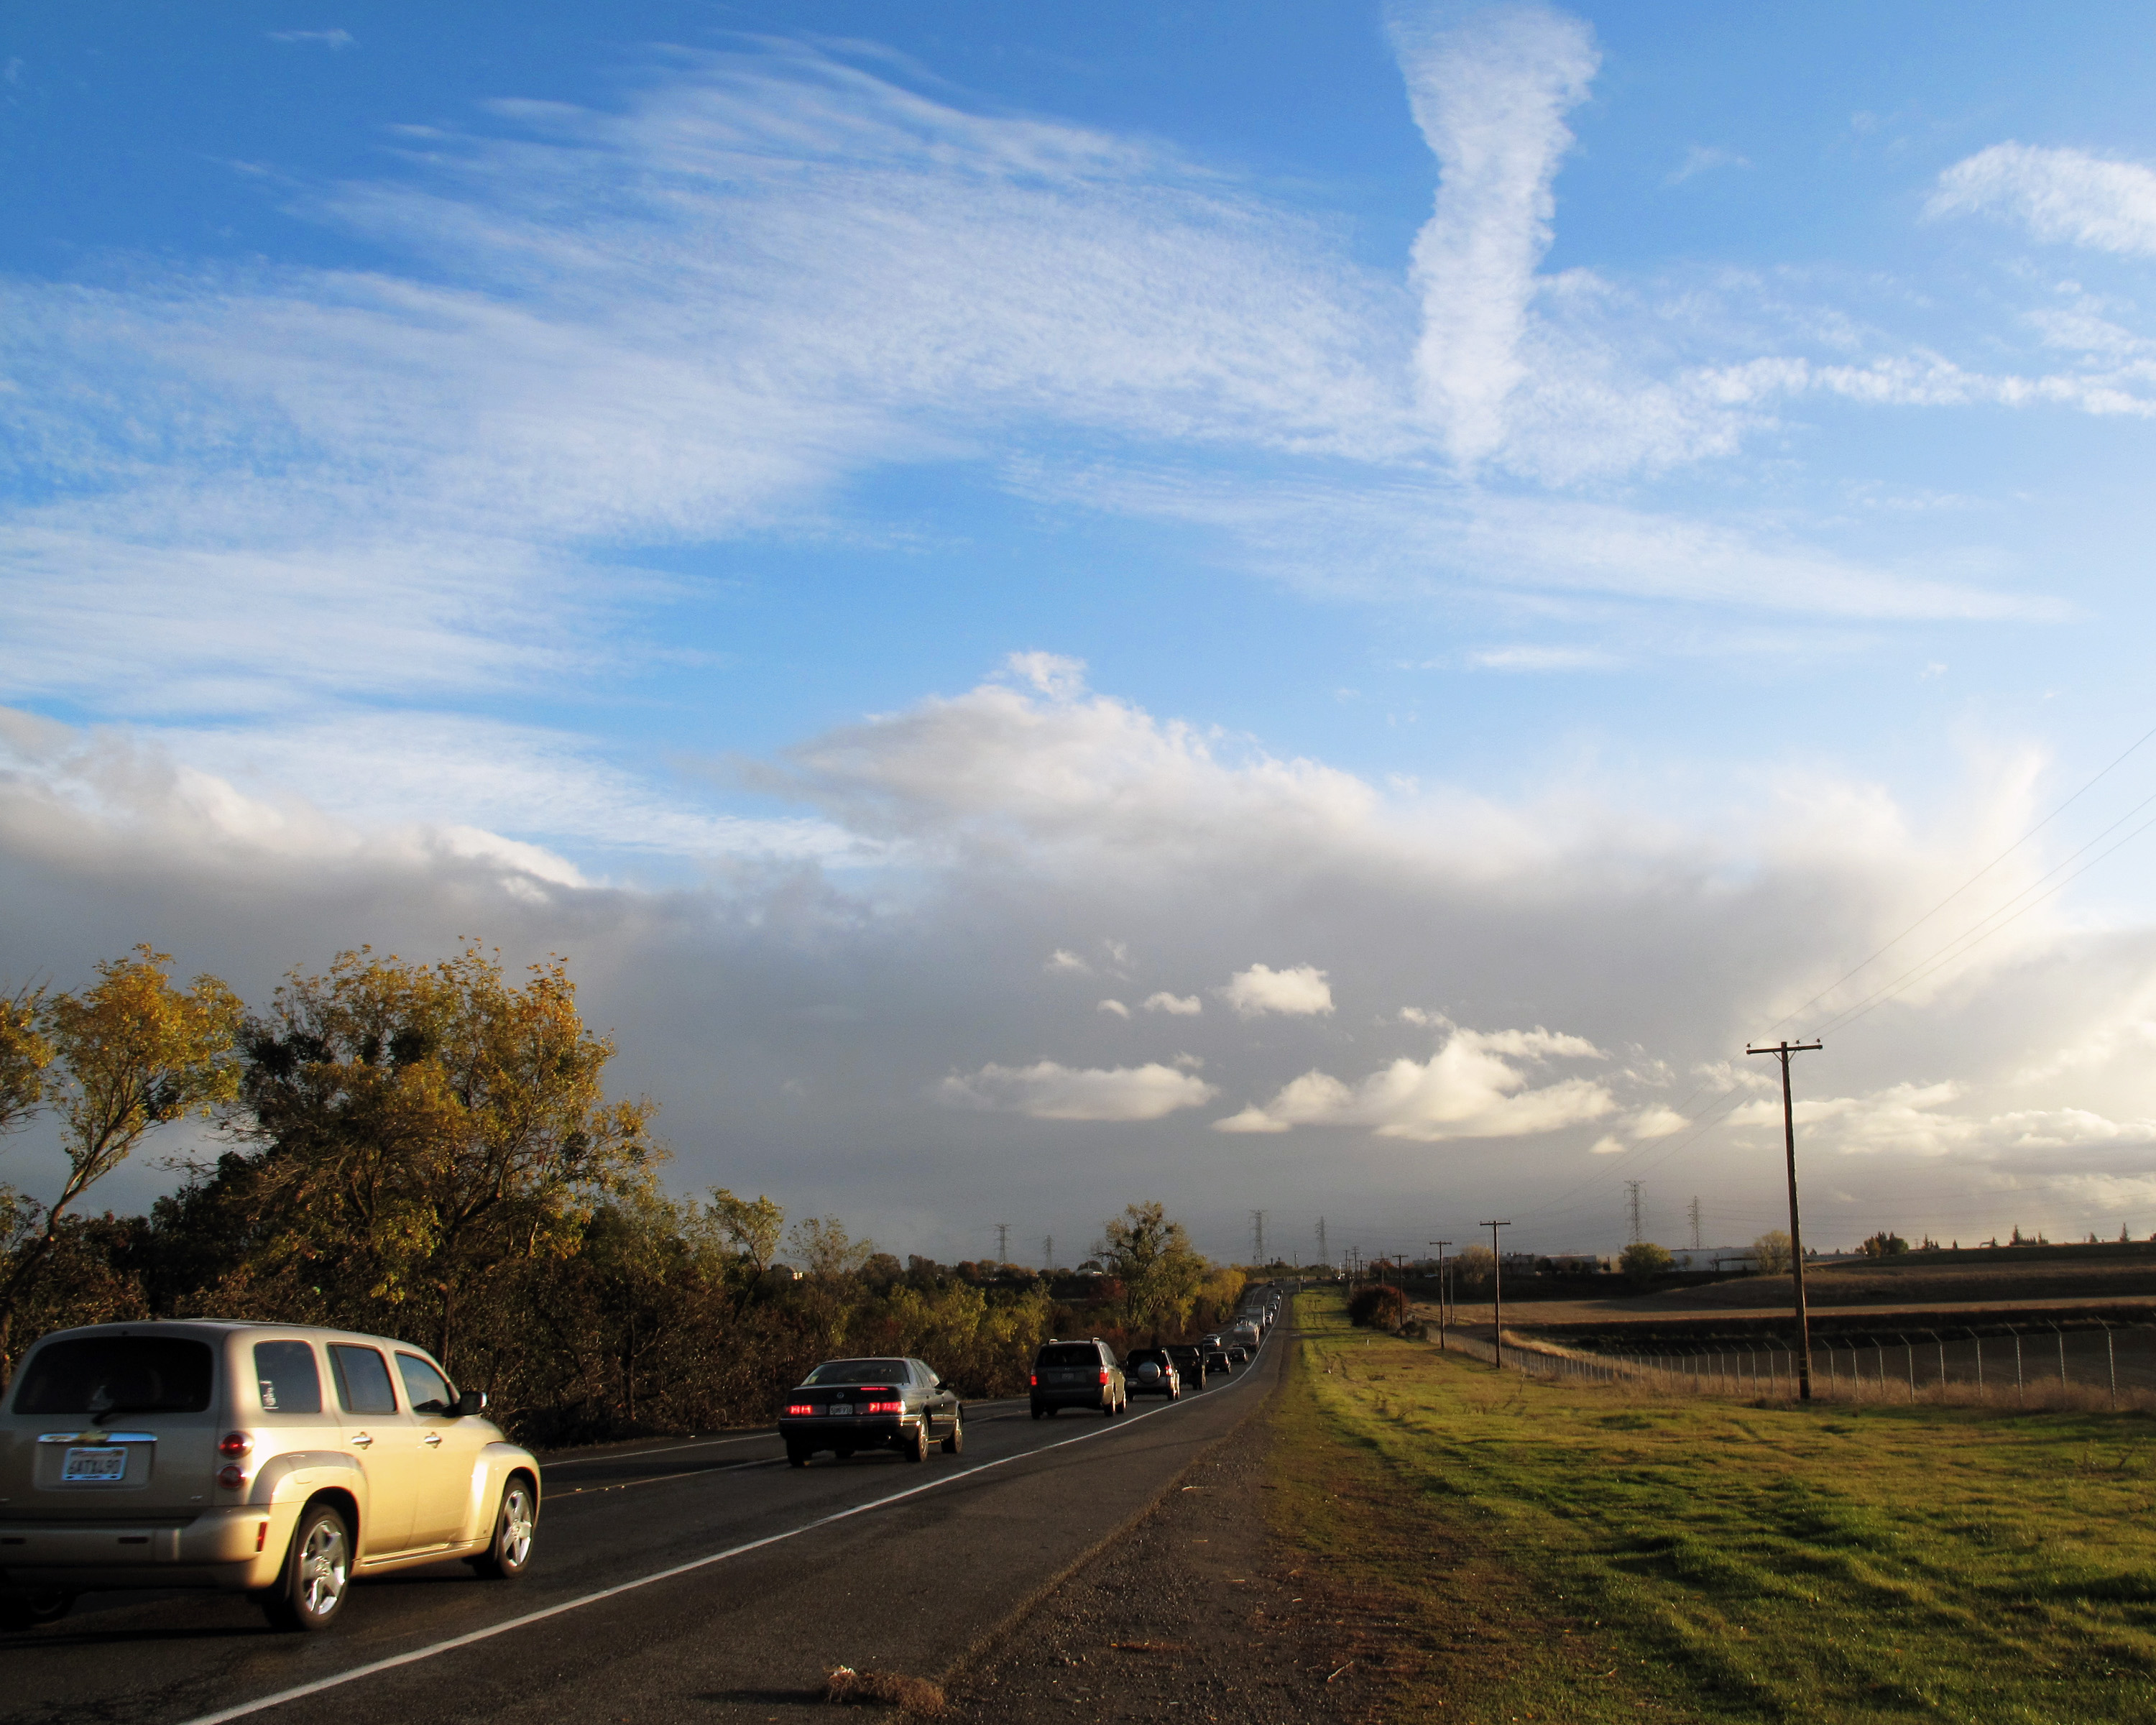
horizon, cloud, sky, sunset, road, sunlight, morning, highway, dawn, dusk, evening, road trip, infrastructure, rural area, meteorological phenomenon, controlled access highway